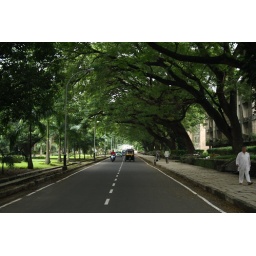
Anushakti Nagar - on the main road connecting the main gate to North gate. Clicked in front of Patliputra building